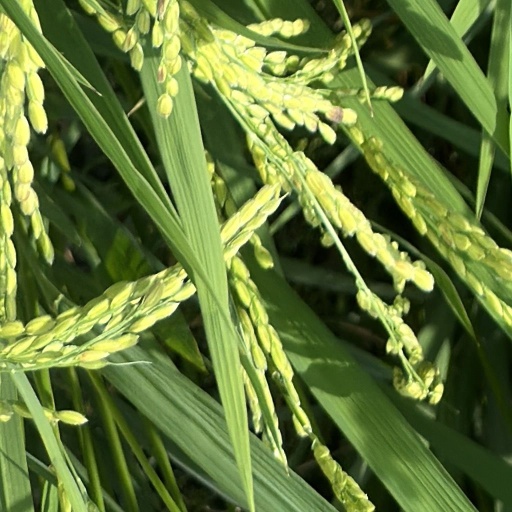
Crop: rice